Swale railway station

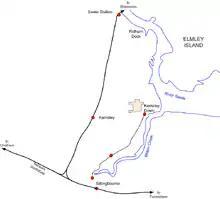
Map of the Swale Railway Station in relation to other local stations and the Sittingbourne & Kemsley Light Railway. The Chatham Main Line runs along the bottom, east to west, while the Sheerness Line branches off northwards, west of Sittingbourne.

Swale is a single platform station with one curving platform. It is immediately adjacent to the A249 road which is on a flyover above the station before it crosses The Swale on the Sheppey Crossing. The station is named after The Swale, the channel which separates the Isle of Sheppey from the mainland and connects with the River Medway to the west and Thames Estuary to the west. North of the station, the railway line crosses the channel on the Kingsferry Bridge. Ridham Dock lies south-east of the station.